Redshirt Blues

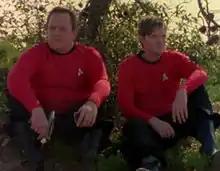
Erik Hill (Leeds) at left and Jack P. Dempsey (Averson) at right

Redshirt Blues is a 2001 fan film that was made by fans of original "". It was written, directed and produced by David O. Rogers. It satirizes the use of redshirts on the television series as well as the show itself, its fans, and popular culture.